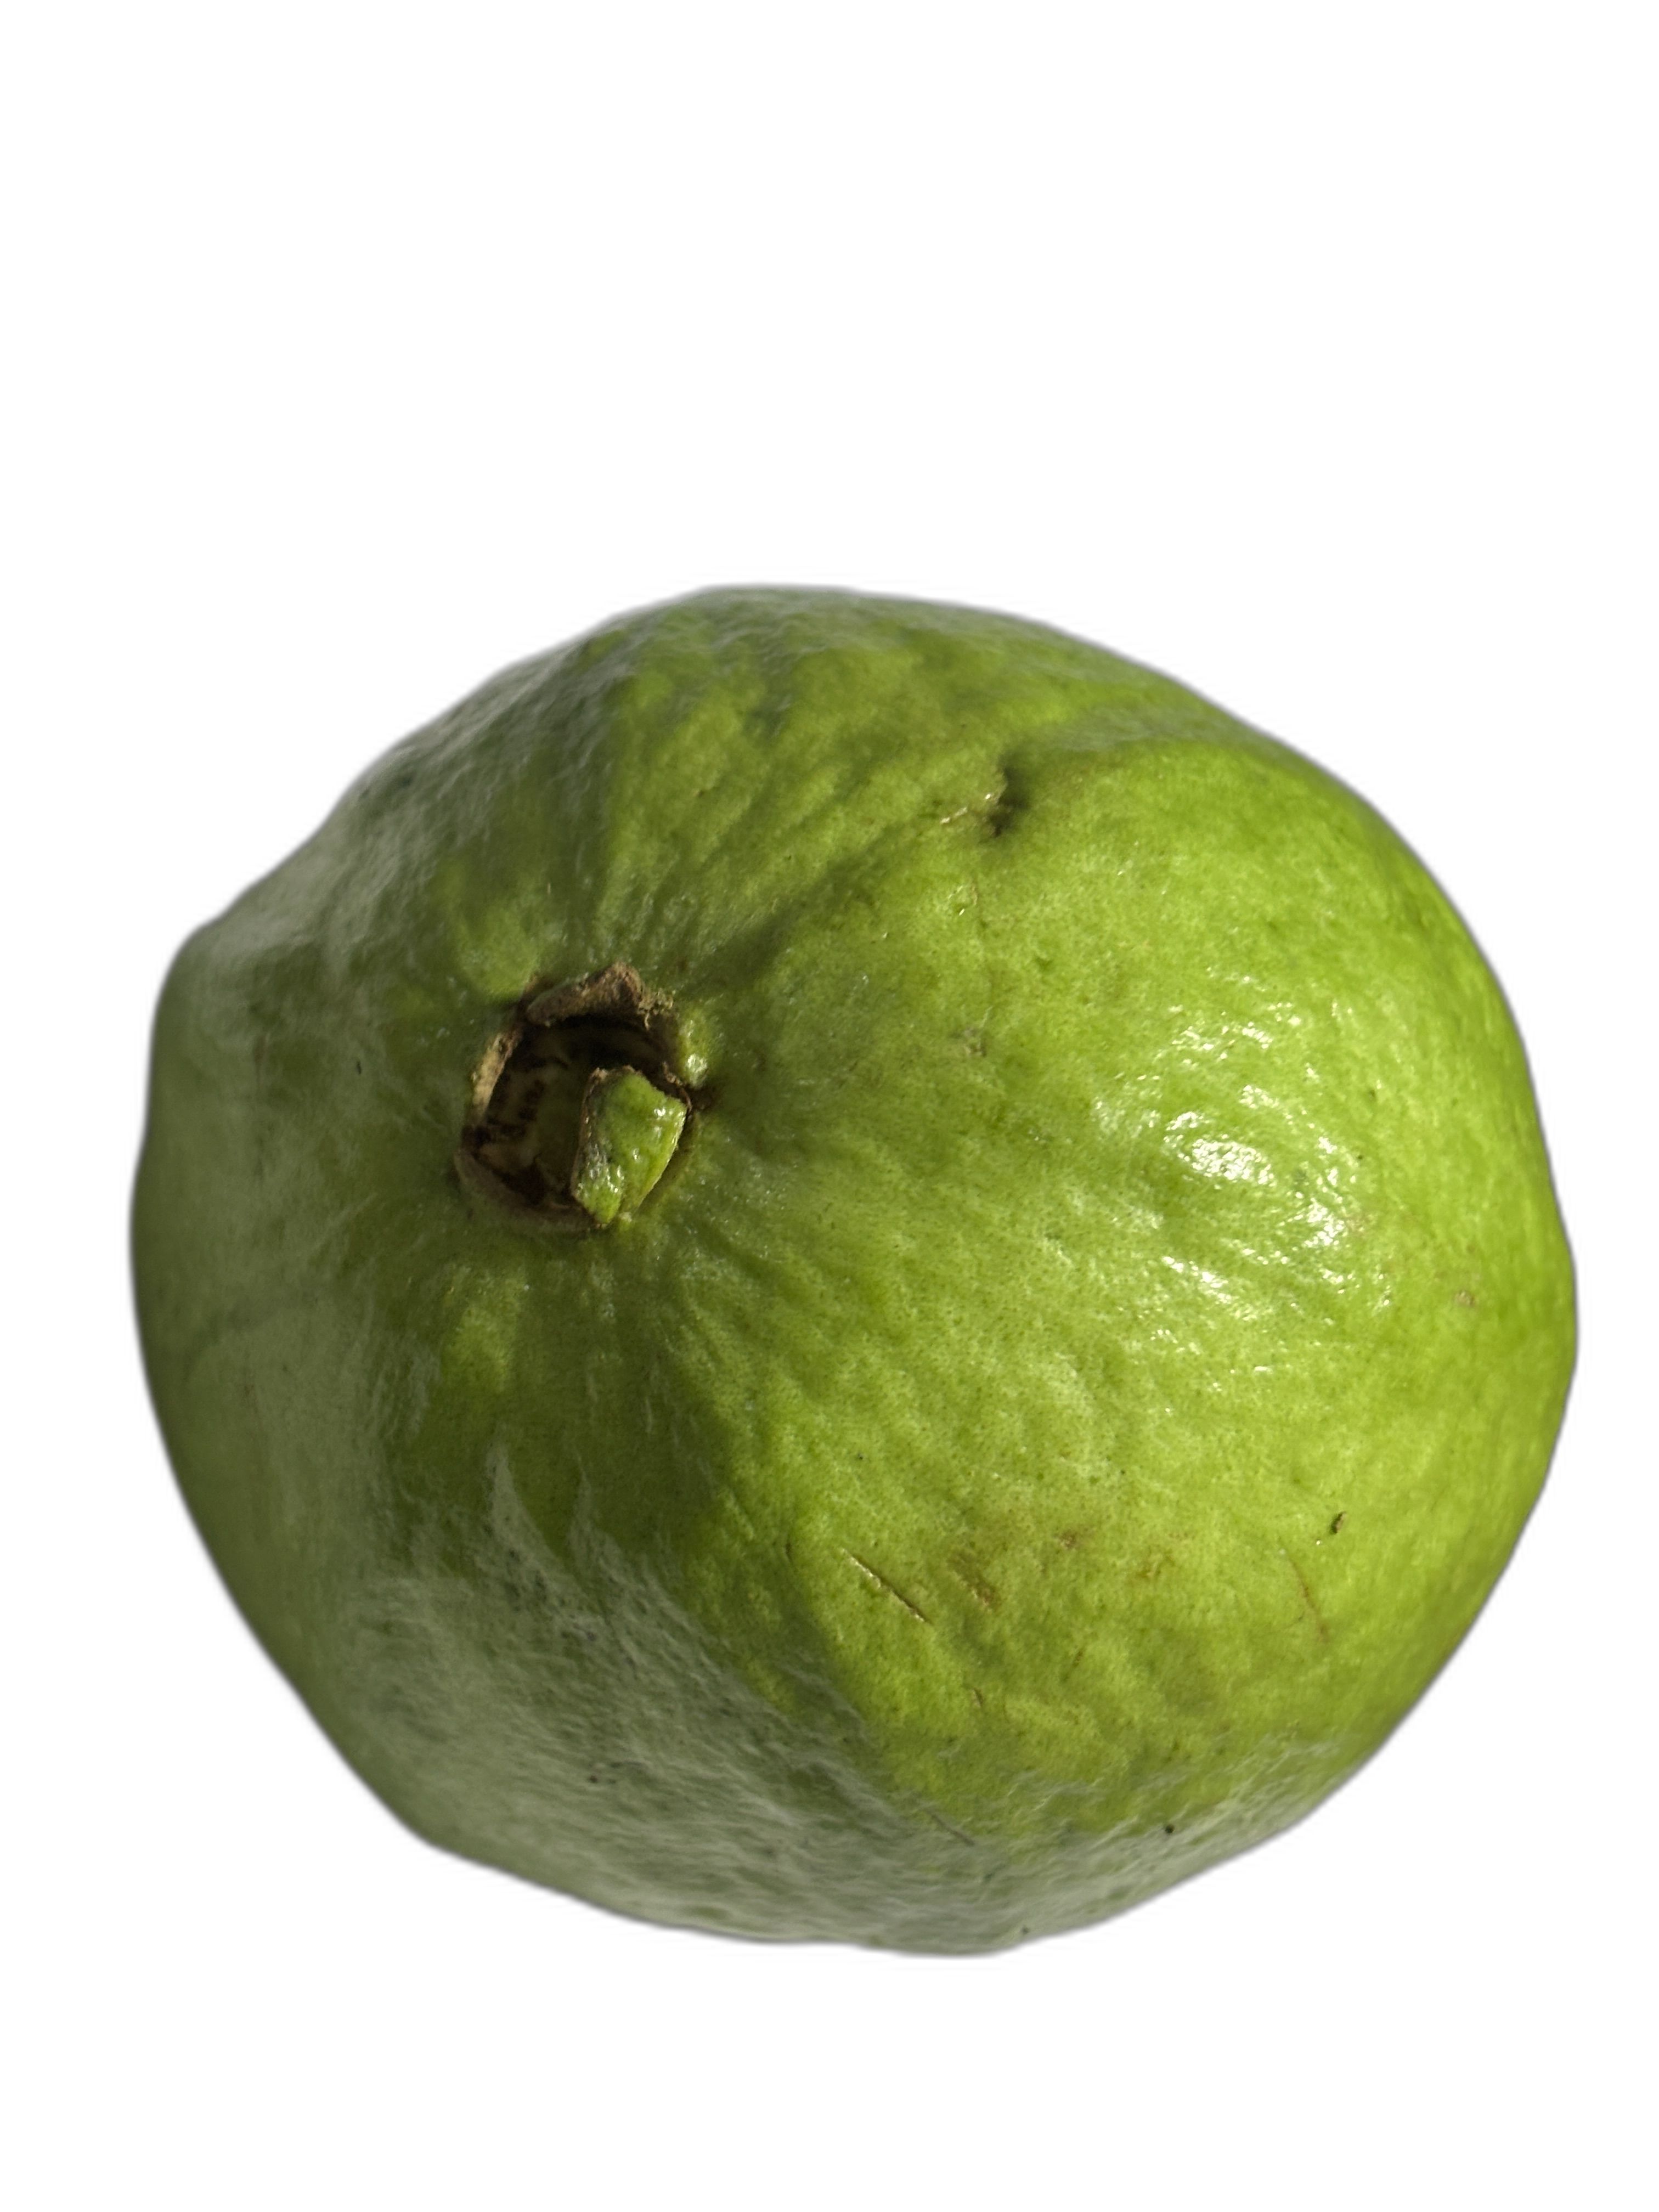
Plant part: fruit
Disease: Healthy